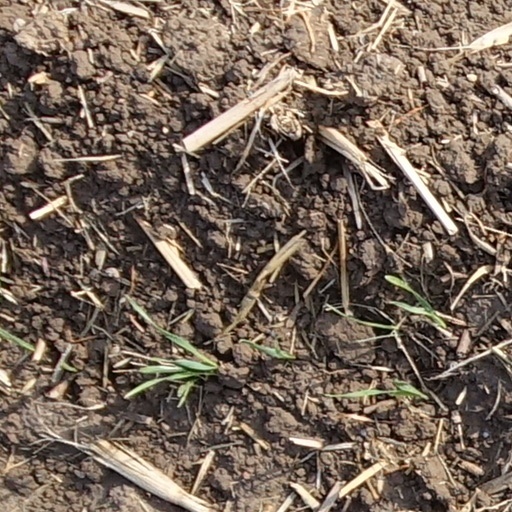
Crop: wheat